Nikolai Vashugin

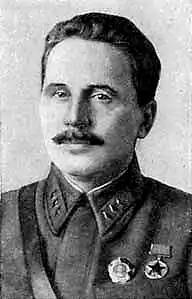

Nikolai Nikolaevich Vashugin (Russian: "Николай Николаевич Вашугин"; – June 28, 1941) was a Soviet general and a political officer.